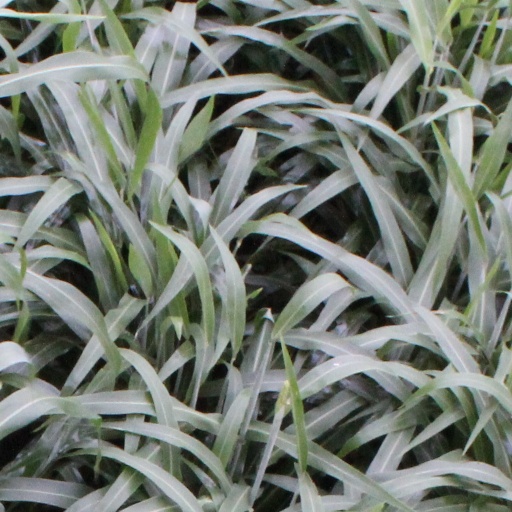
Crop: sorghum